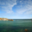
Label: sea